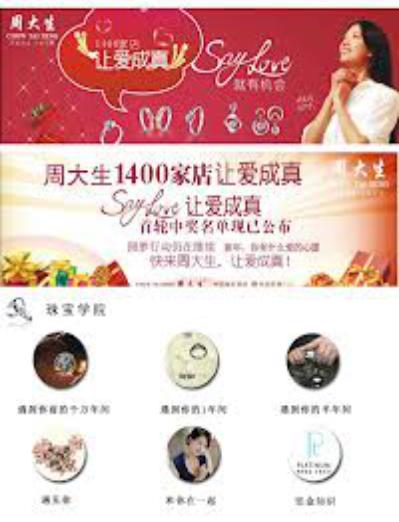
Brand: CHOW TAI SENG-2
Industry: Others